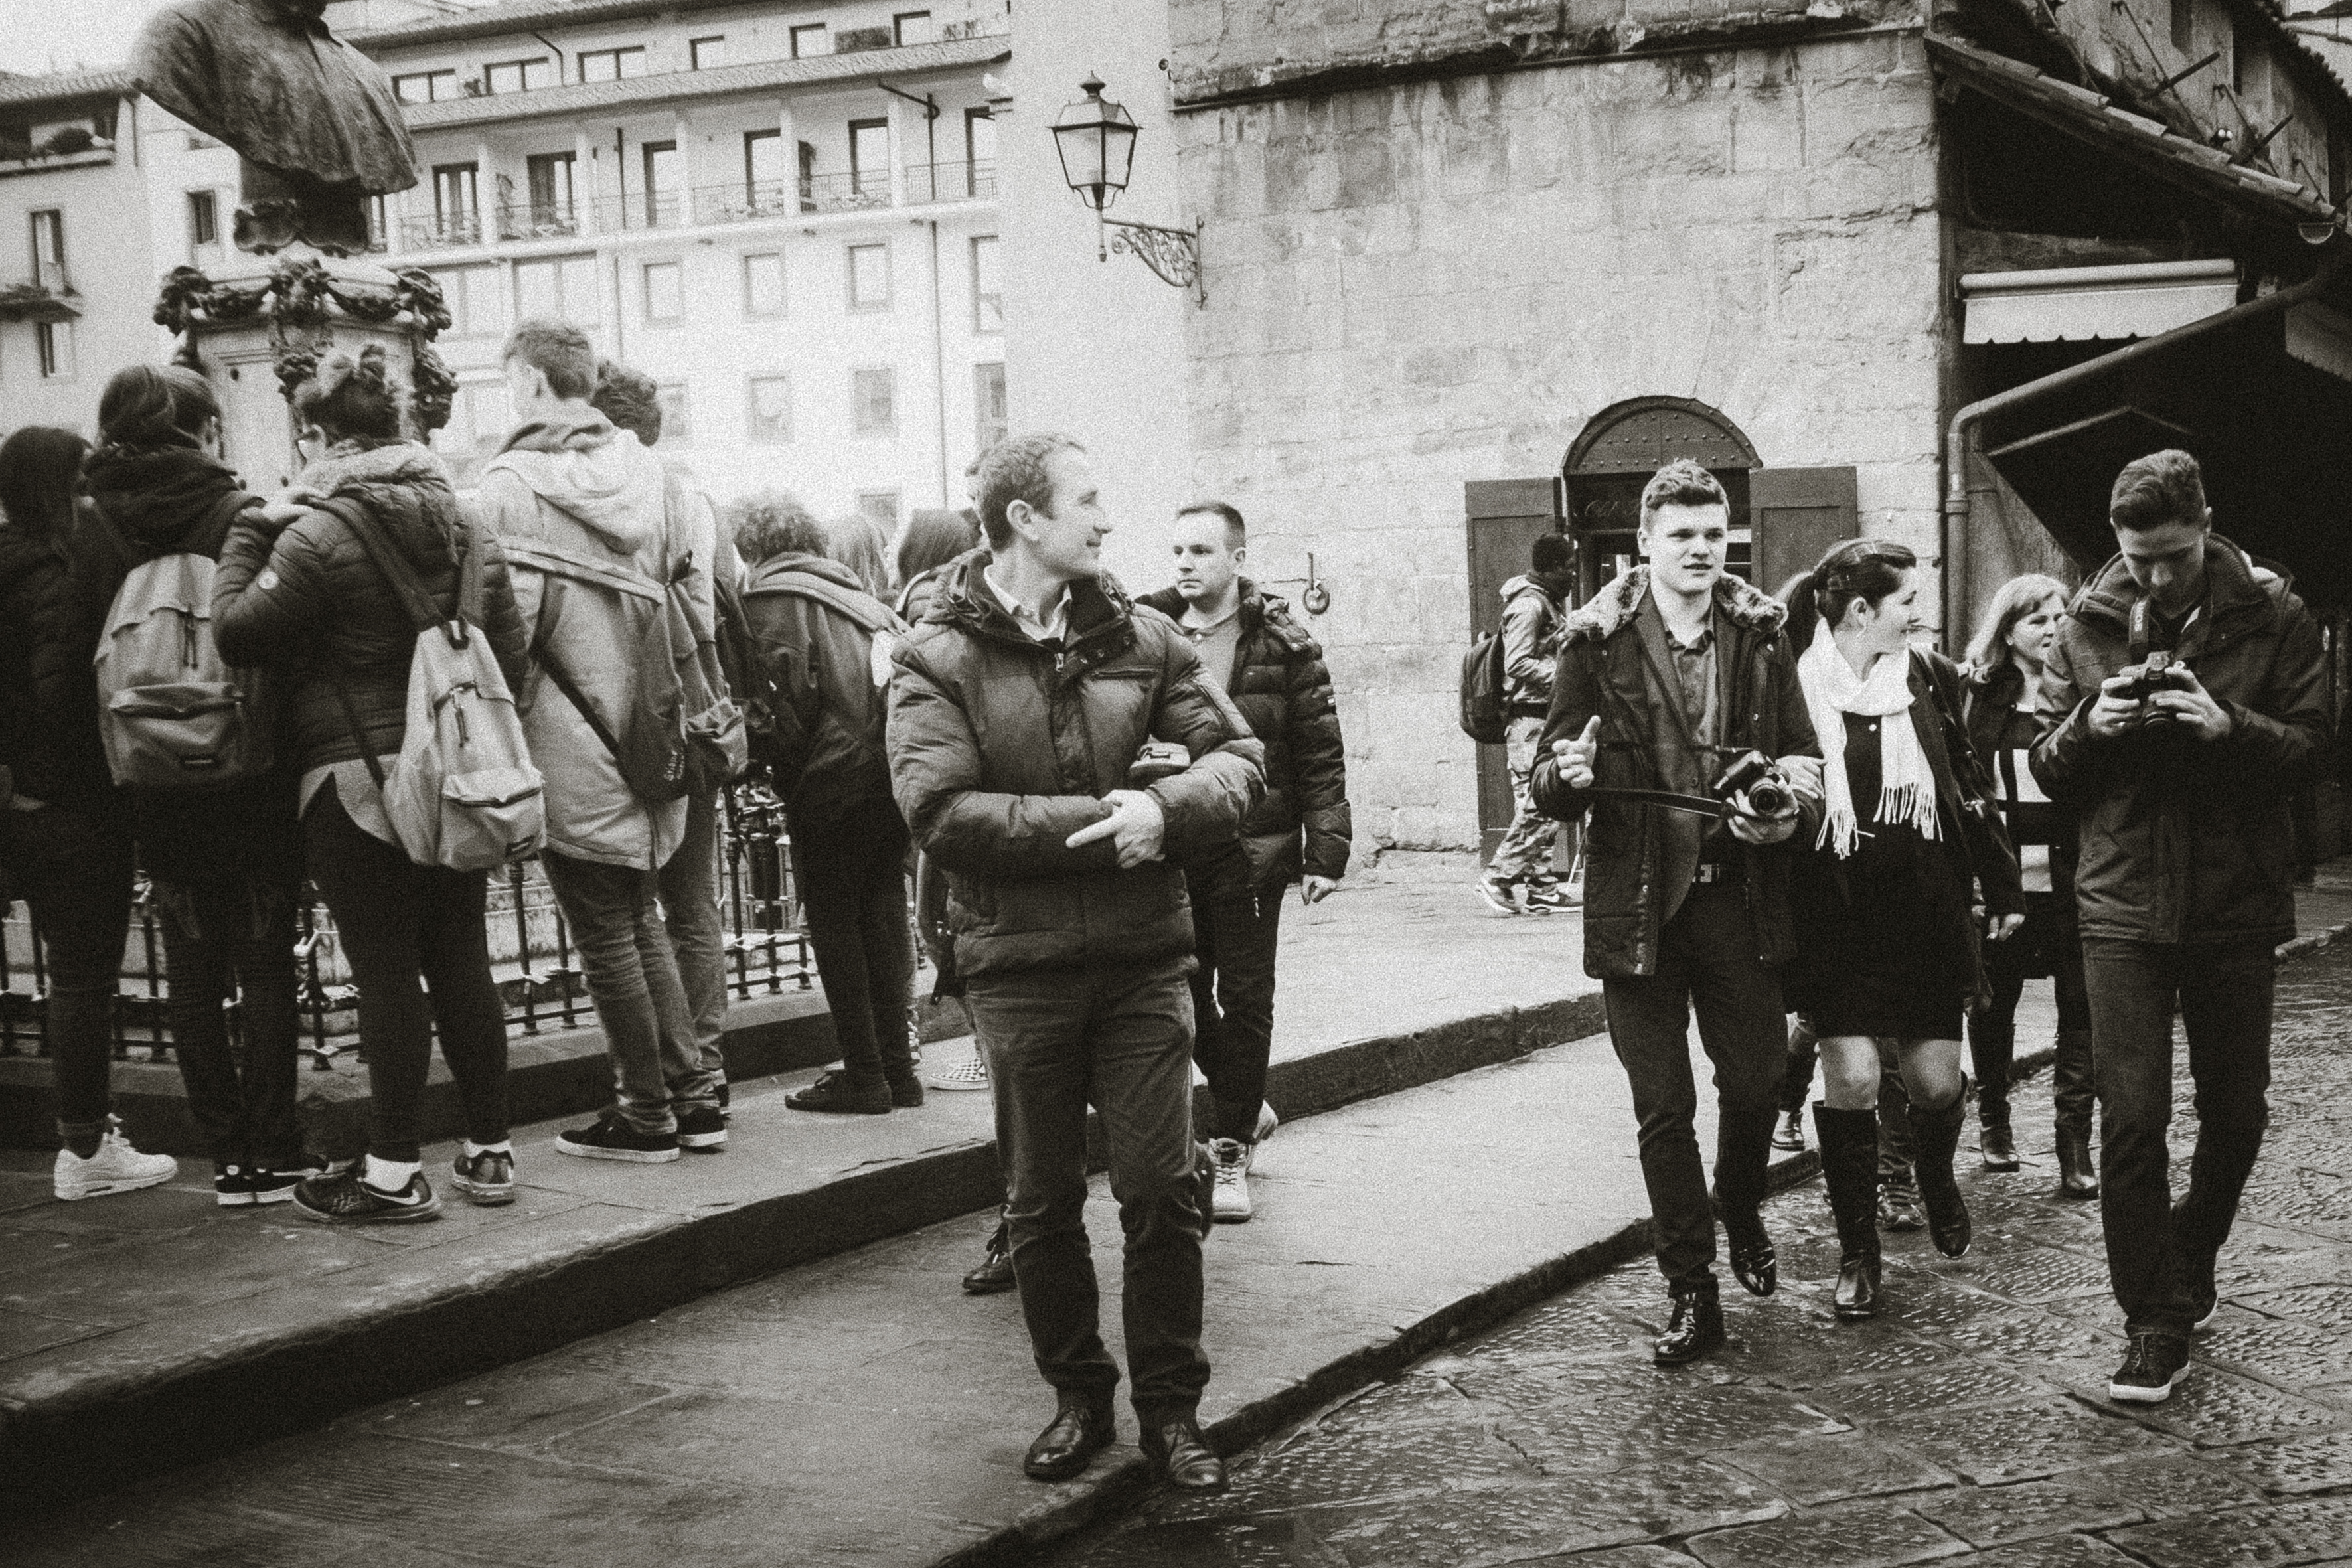
person, people, road, street, urban, crowd, travel, fujifilm, soldier, italy, monochrome, bw, blackandwhite, blackwhite, cool image, ngc, photograph, history, it, fuji, florence, fujixt1, firenze, troop, fujix, noireblanc, toscana, social group